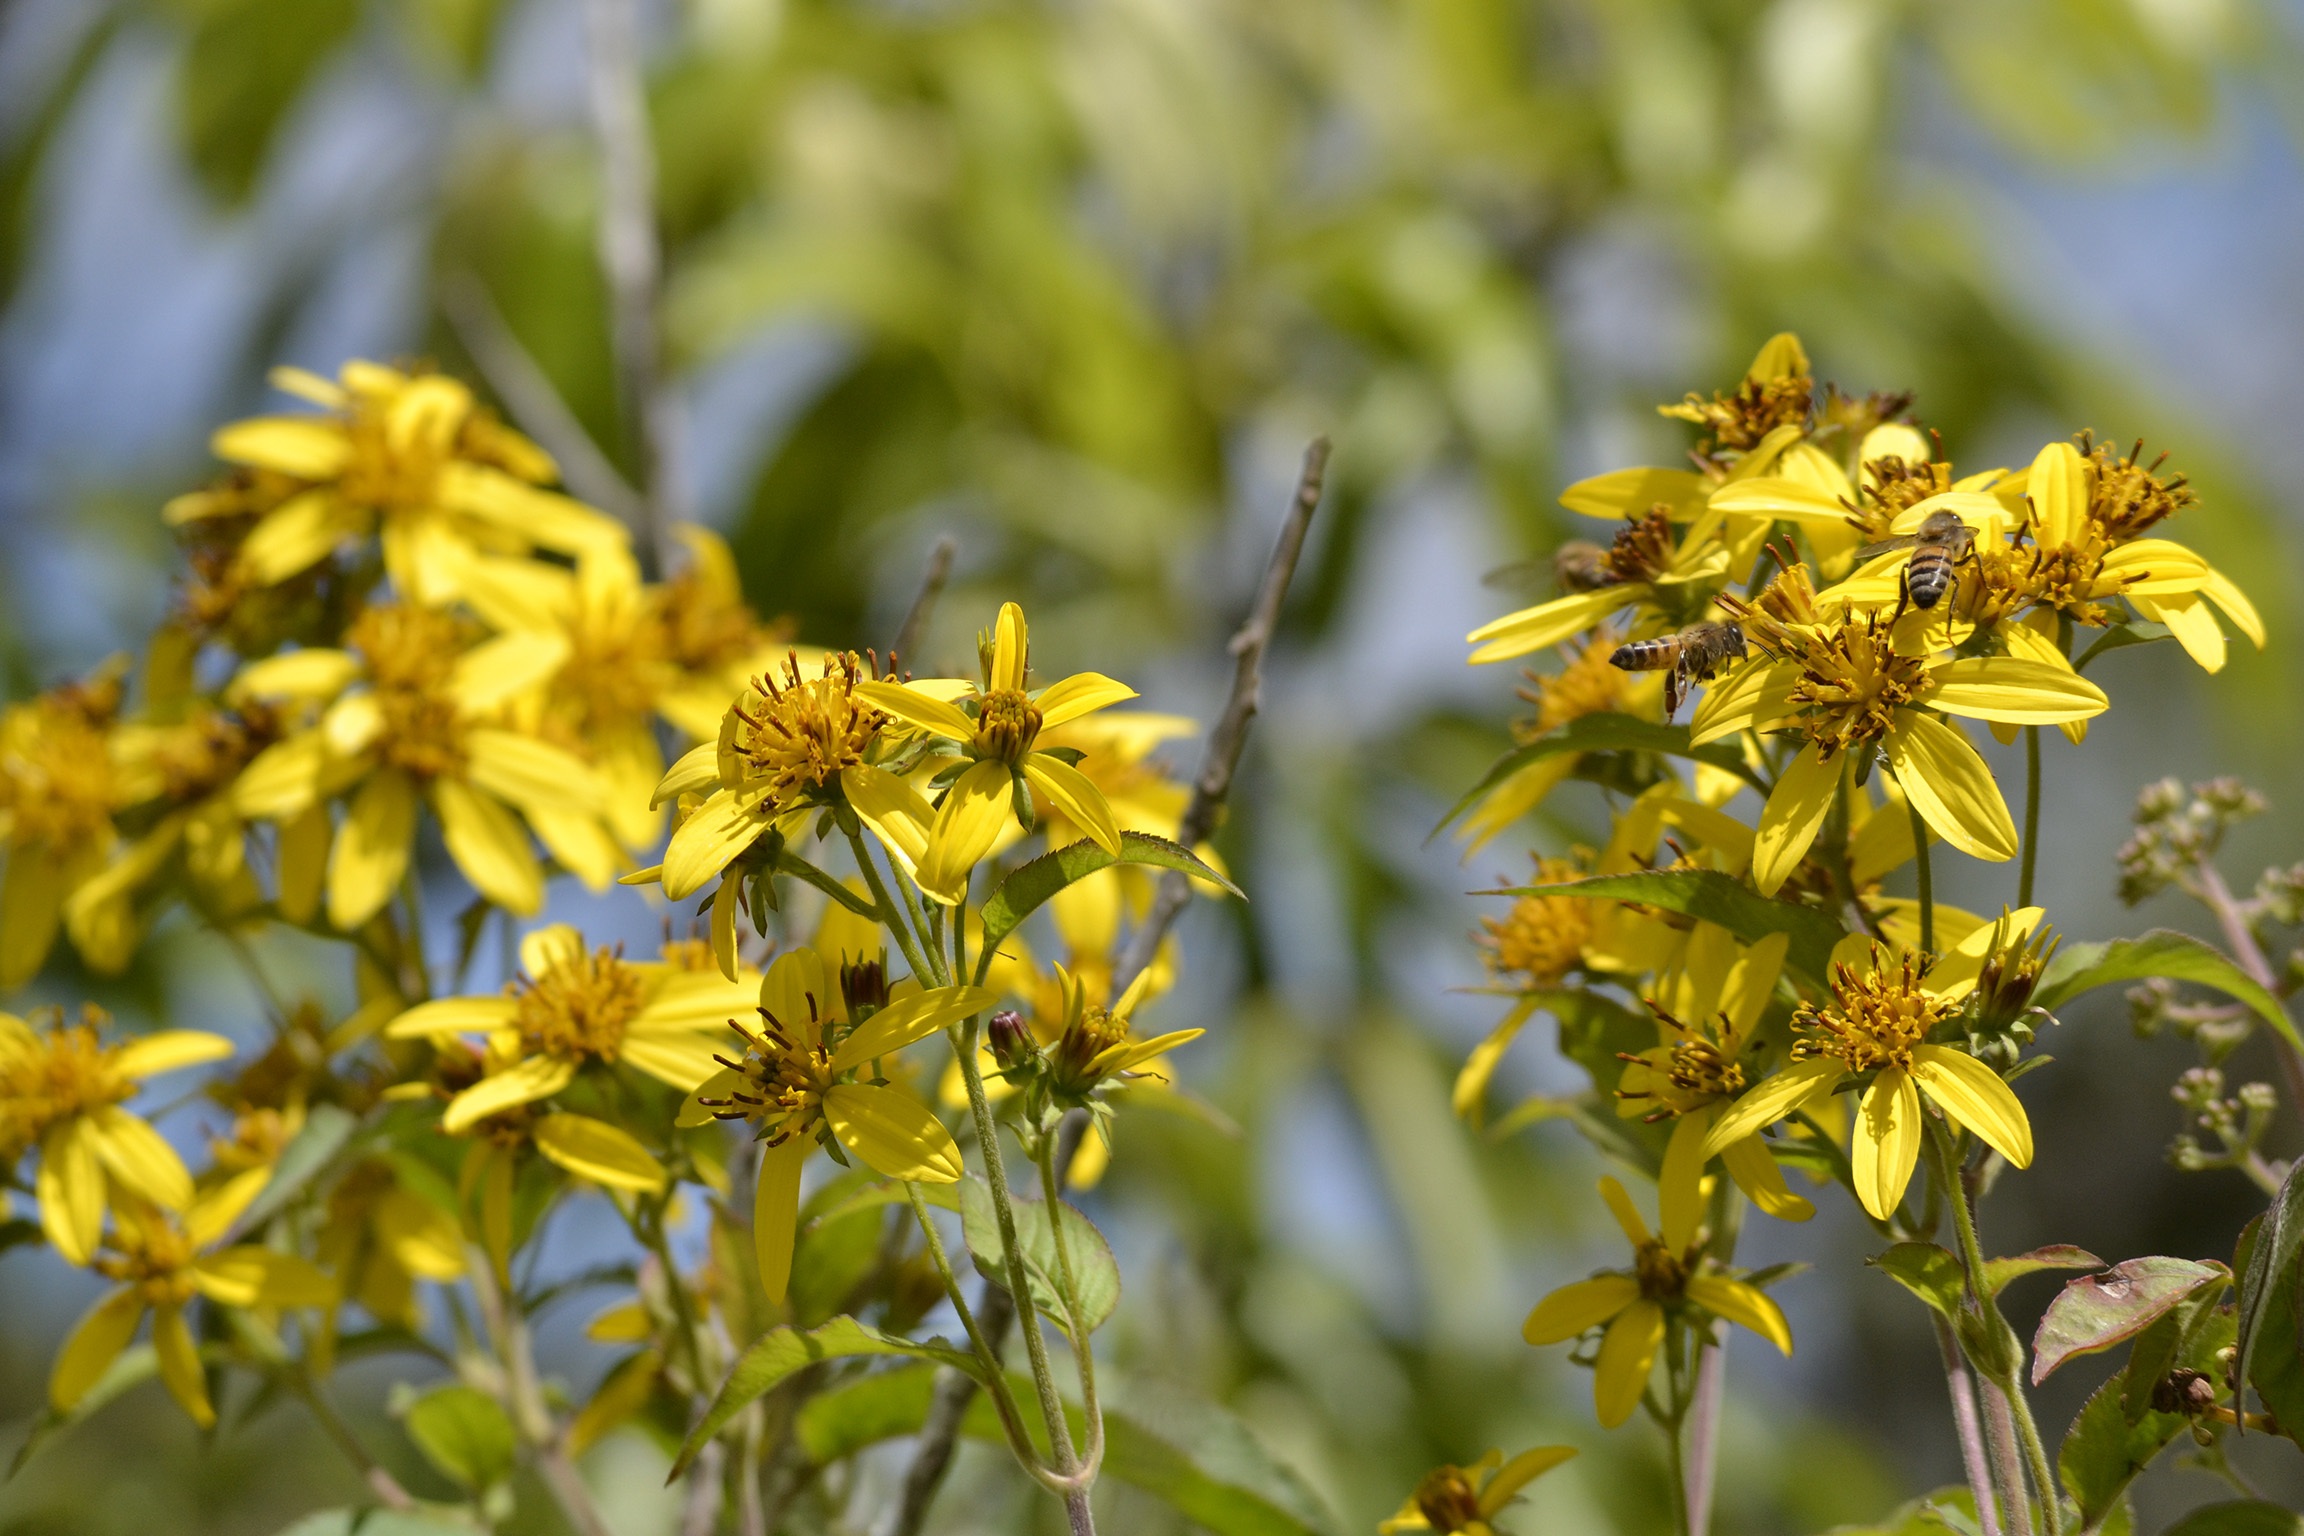
blossom, plant, meadow, sunlight, flower, food, herb, produce, botany, yellow, flora, wildflower, shrub, bee, nectar, macro photography, flowering plant, daisy family, land plant